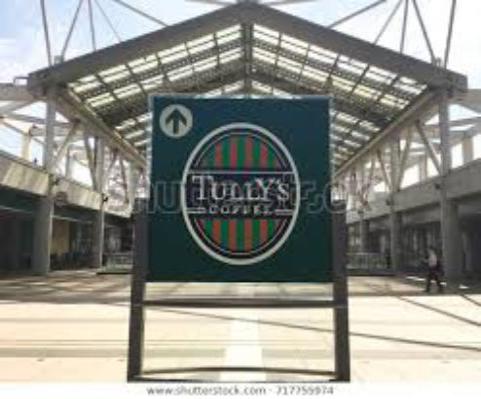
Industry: Food